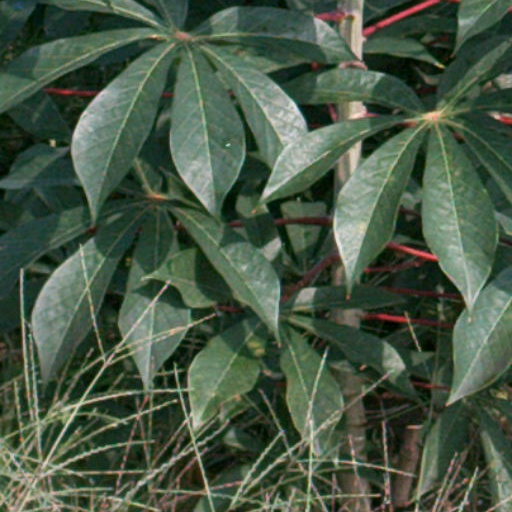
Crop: cassava